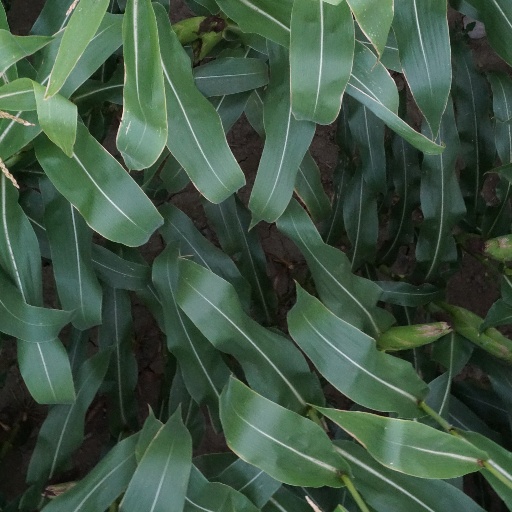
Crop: maize; corn